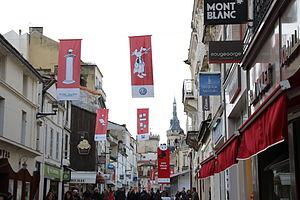
Festival International de la Bande Dessinée d'Angoulême 2013. This file was uploaded with Commonist.